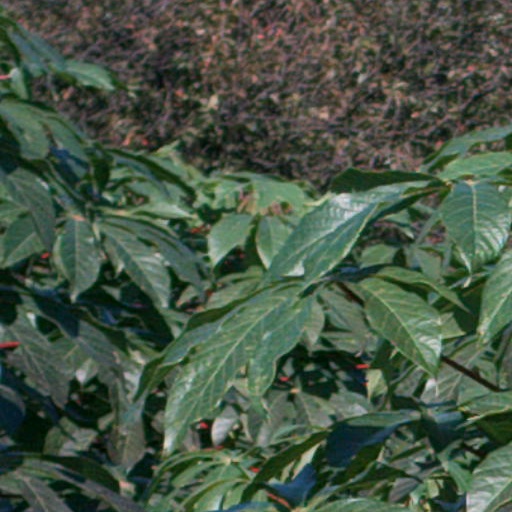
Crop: cassava